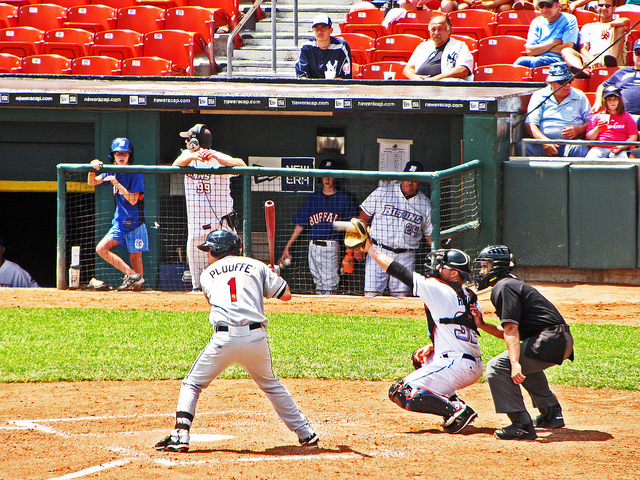
trọng tài đang theo dõi động tác của các cầu thủ bóng chày